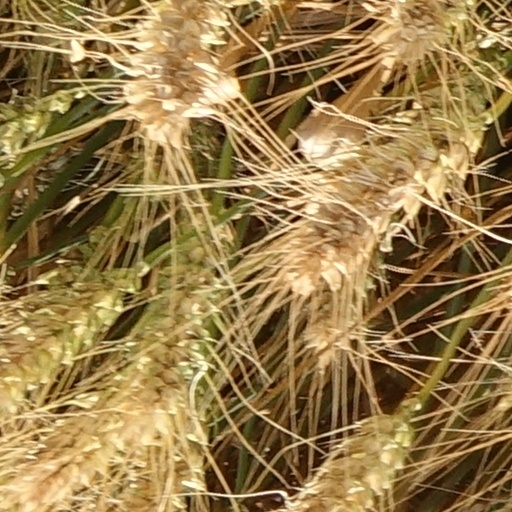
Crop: wheat